Linwood Cemetery (Dubuque)

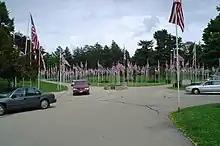
The cemetery on Memorial Day

Linwood Cemetery is located in Dubuque, Iowa, United States. It is located on Windsor Avenue in the north end of Dubuque.